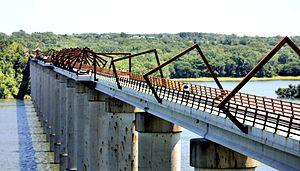
High Trestle Trail est un sentier ferroviaire reliant la ville d'Ankeny jusqu'à Woodward au centre de l'Iowa Cette voie verte a été inaugurée le 30 avril 2011. Le sentier touristique passe par les comtés de Polk, Story, Boone, et Dallas. Le nom du sentier vient d'un ancien pont érigé en 1913 qui enjambait la rivière de Des Moines, entre les villes de Madrid et Woodward.